Balthazar (1937 film)

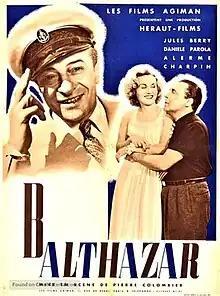

Balthazar is a 1937 French comedy film directed by Pierre Colombier and starring Jules Berry, Danièle Parola and André Alerme. It was based on the play of the same title by Léopold Marchand. It was shot at the Joinville Studios of Pathé in Paris. The film's sets were designed by the art director Jacques Colombier.